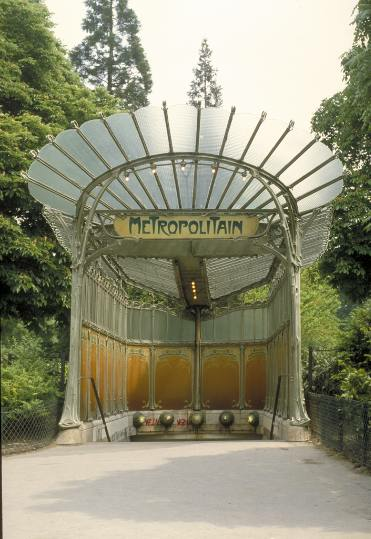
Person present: No